Rhys Williams (rugby league)

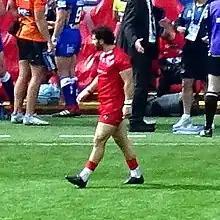
Williams playing for the London Broncos in 2019

In October 2019, Williams signed a contract to join Super League side Salford. Williams left London having scored 100 tries for the club in 152 games.